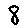
Label: 8